Laurentian Mountains

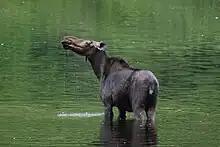
Female moose at Jacques-Cartier National Park

The Laurentian Mountains are one of the oldest mountain ranges in the world, being of Precambrian age, with some regions dating to over one billion years old. The mountain range is between other related geologic features, such as the Monteregian Hills and the older Oka Hills. The mountain range is located within the Grenville orogeny. The rocks of the Laurentian Mountains contain deformation and metamorphic structures that show long periods of tectonic activity occurred. The Grenville Province is a subdivision of the Canadian Shield, and in this area, the oldest rocks of this geologic region are found. These rocks represent a chain of mountains that formed between 1,500 and 900 million years ago. During that time, Laurentia, the geologic core of the Canadian Shield, collided with other continents that were dragged by moving tectonic plates.